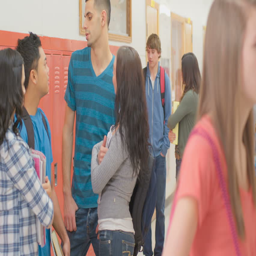
different groups of students talk to each other in the hallway before class